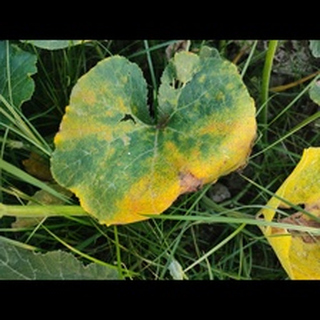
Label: pumpkin_downy_mildew